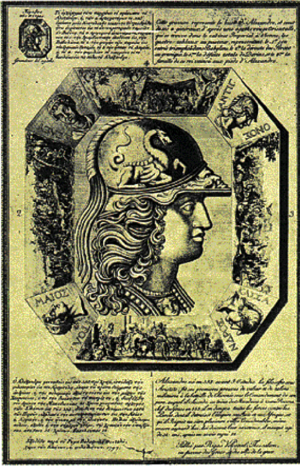
Rigas dit Rigas Vélestinlis voire Rigas Féréos né à Velestíno vers 1757 et mort à Belgrade en juin 1798 était un écrivain, lettré et patriote grec, figure majeure de la renaissance culturelle grecque.